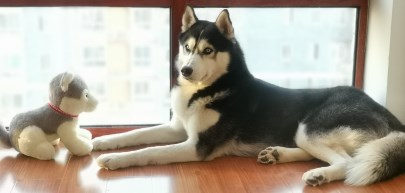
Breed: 1160-n000003-Siberian_husky